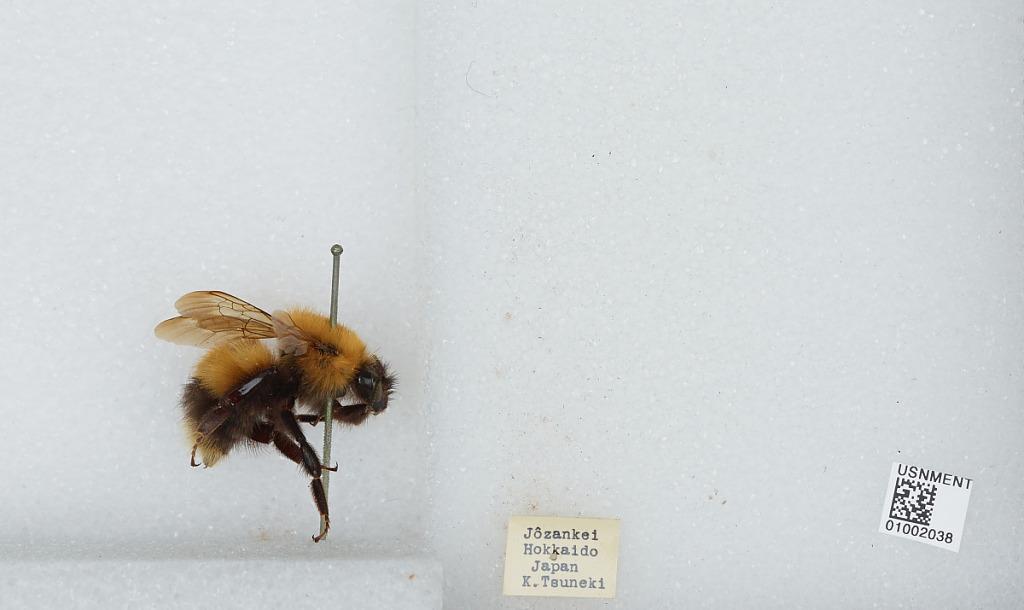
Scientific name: Bombus (Pyrobombus) hypnorum callidus Erichson
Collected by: K. Tsuneki
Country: Japan
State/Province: Hokkaido
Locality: Jozankei
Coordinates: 42.9692, 141.168